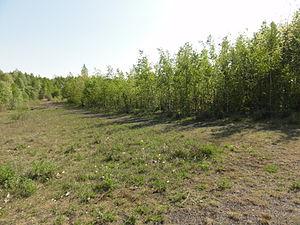
Terril n° 256 dit Cavalier triangle Barrois, Fosse Barrois, Pecquencourt, Nord, Nord-Pas-de-Calais, France.
Dans le bassin minier du Nord-Pas-de-Calais, 339 terrils sont recensés. En 1969, les Houillères leur ont attribué un numéro individuel, pour les référencer, et les exploiter. Ils sont numérotés d'ouest en est, du nᵒ 1 au 202. Une liste complémentaire a été créée dans les années 1970. Les sites y sont numérotés de 203 à 260, sans logique spécifique, chaque numéro ayant été attribué en fonction des sites susceptibles d'être exploités. Certains sites étant composés de plusieurs terrils annexes ou satellites, une lettre suit le numéro.
La fosse Barrois ou Charles Barrois de la Compagnie des mines d'Aniche est un ancien charbonnage du Bassin minier du Nord-Pas-de-Calais, situé à Pecquencourt. La fosse est baptisée en l'honneur du géologue Charles Barrois. Les puits sont commencés en 1927 et 1928. La fosse commence à produire en 1931, il s'agit de la dernière fosse construite par la Compagnie des mines d'Aniche, mais aussi de la dernière à fermer. Des cités, des écoles et une église sont construits à proximité de la fosse.